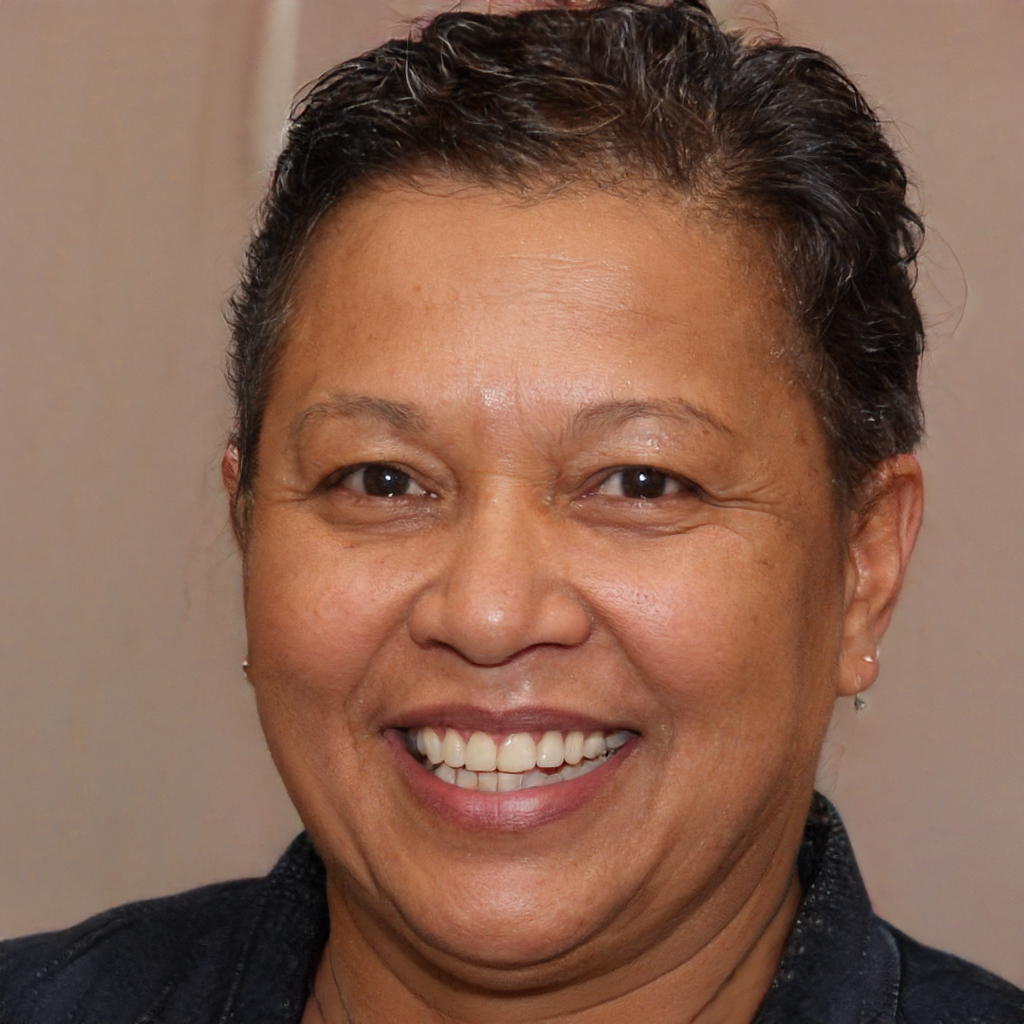
Label: No Watermark